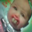
Label: baby